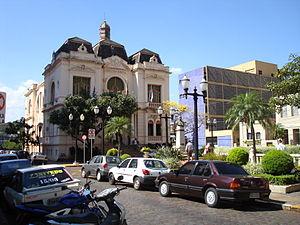
Ribeirão Preto est une commune brésilienne située dans le sud-est du pays. C'est la neuvième ville de l'État de São Paulo. Ribeirão Preto est situé à 313 km au nord-est de la capitale de l'État et à 700 km de la capitale nationale. Sa population était de 604 682 habitants au recensement de 2010 et de 703 293 habitants en 2019 selon l'estimation de l'Institut Brésilien de Géographie et Statistique. La superficie de la commune est de 650,92 km², dont 127,31 km² sont situés en zone urbaine et 523,61 km² sont situés en zone rurale.